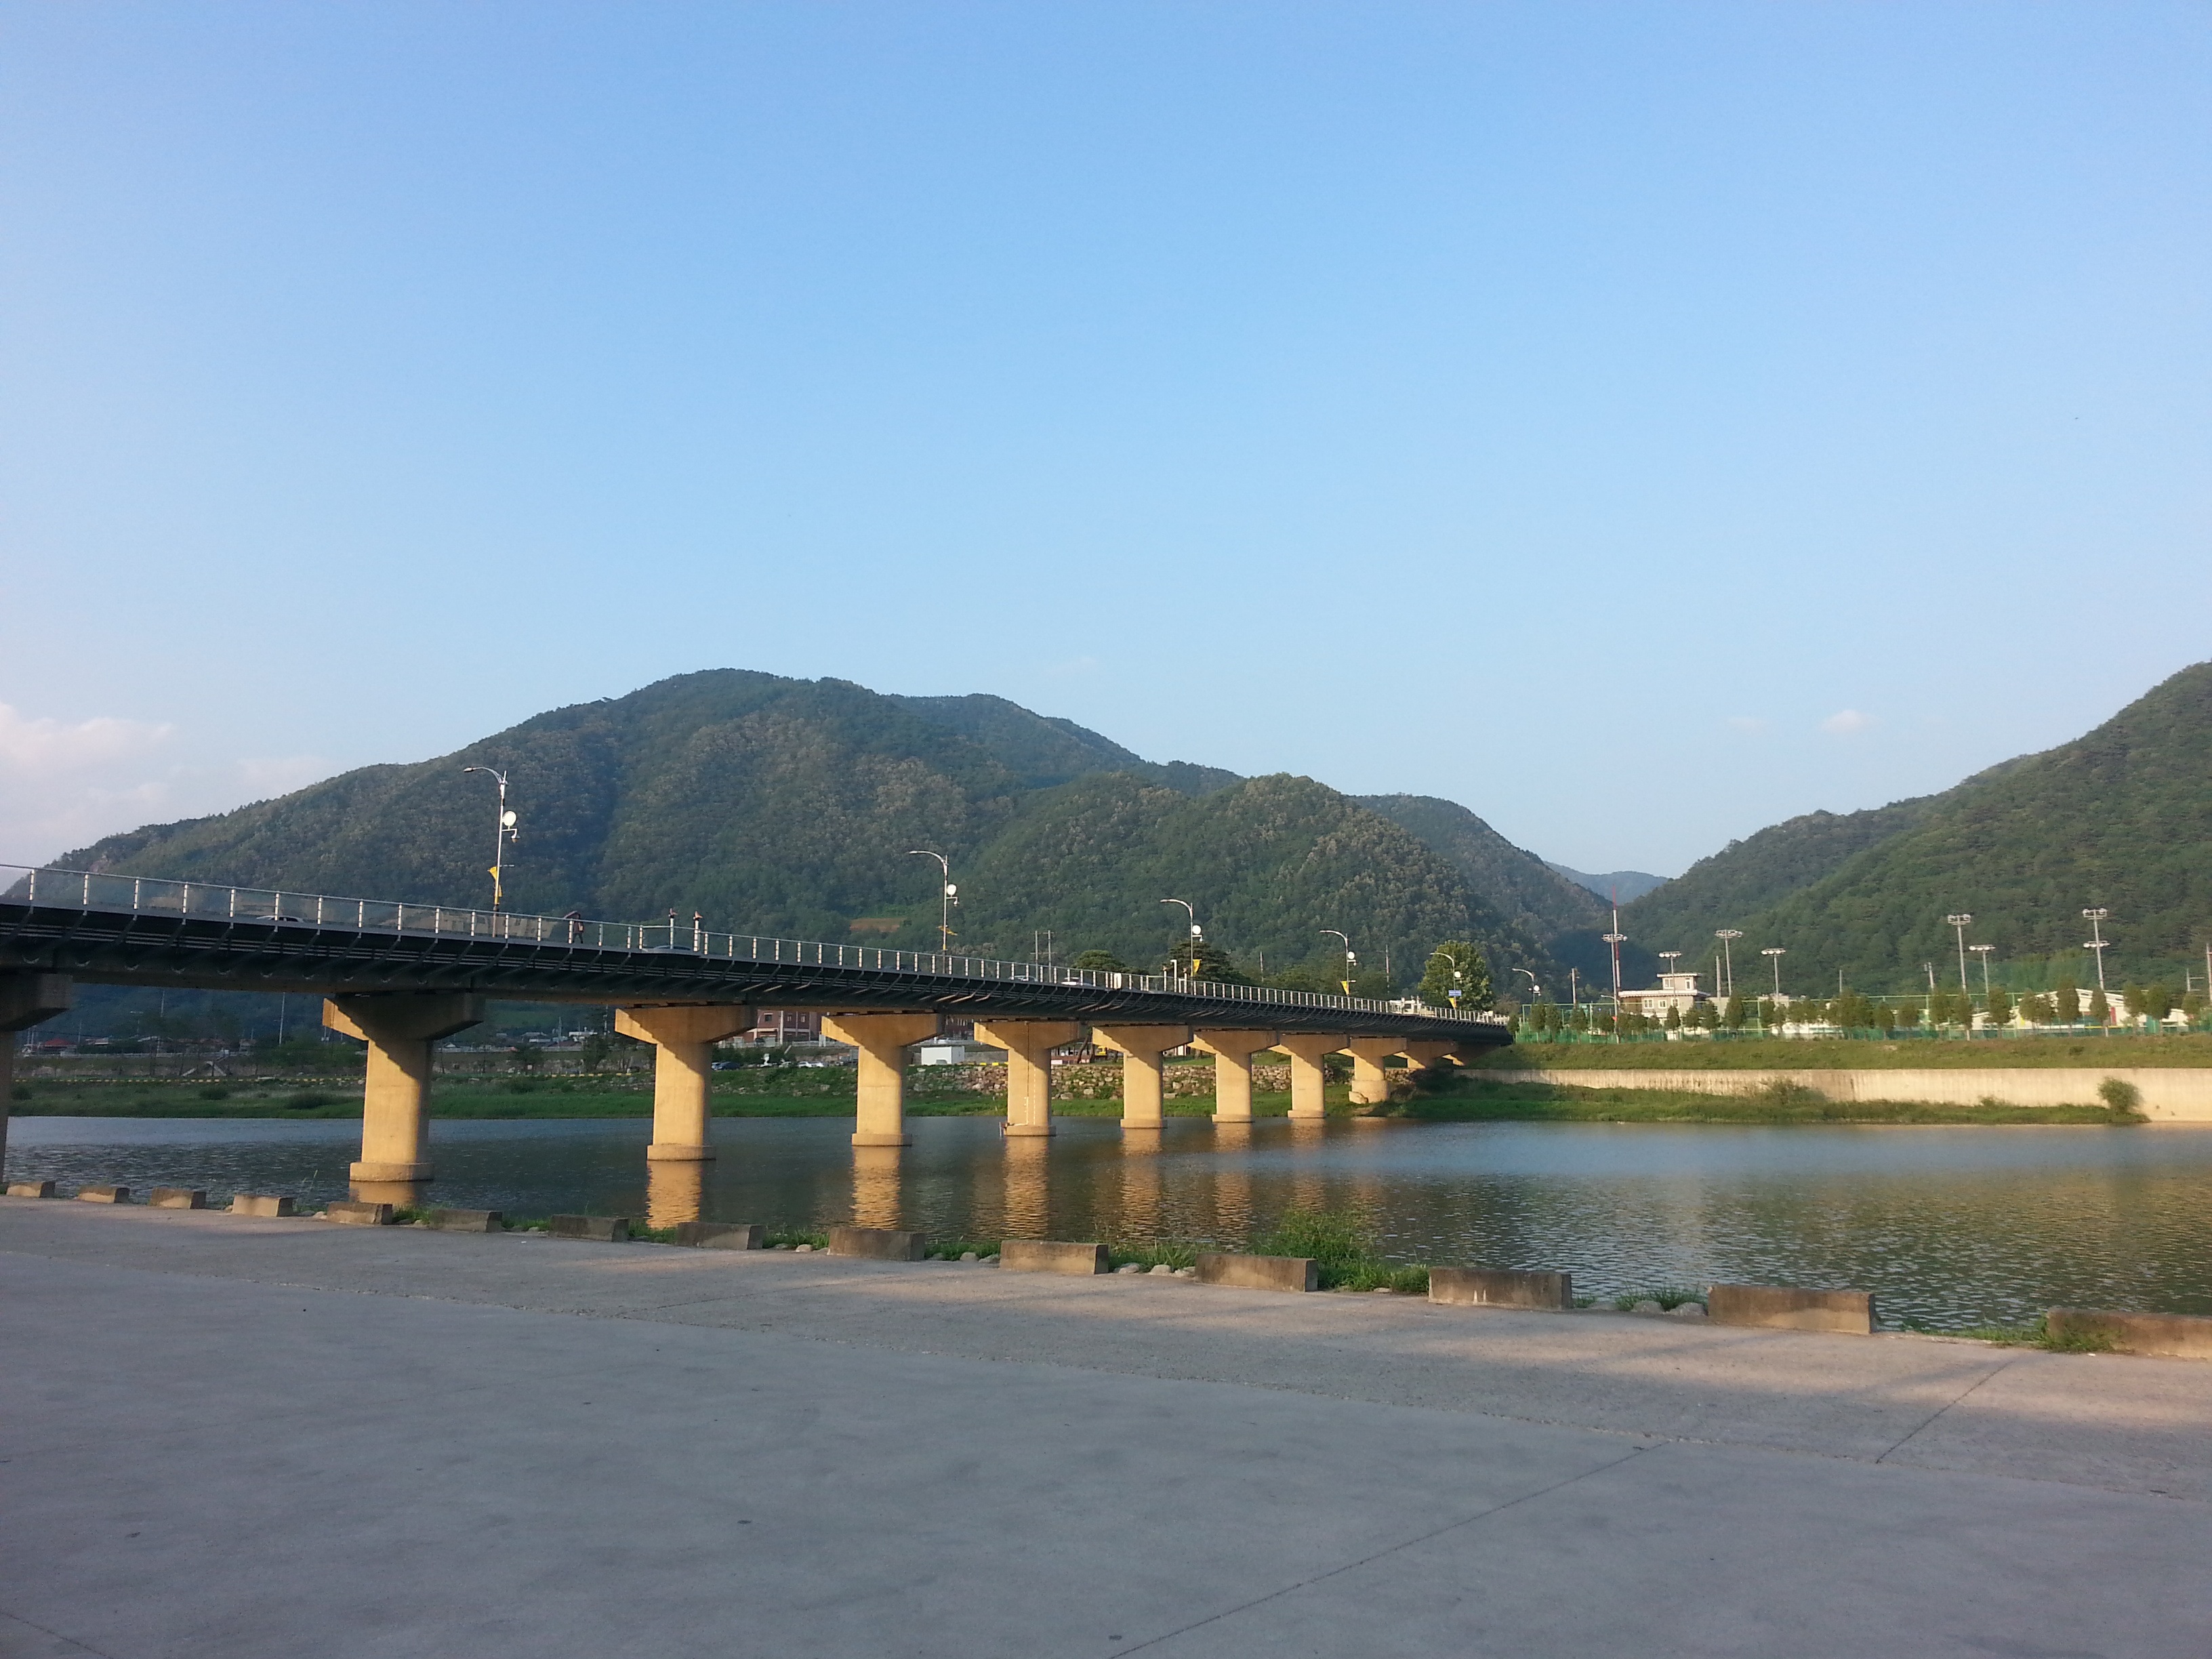
landscape, water, nature, outdoor, mountain, bridge, lake, river, summer, travel, bay, reservoir, loch, choice, republic of korea, nonbuilding structure